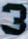
Number: 3